Johnny Depp

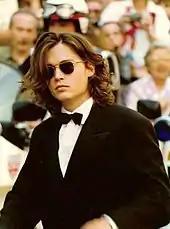
Depp at the 1992 Cannes Film Festival

Depp had no film releases in the next two years, except a brief cameo in "" (1991), the sixth installment in the "A Nightmare on Elm Street" franchise. He appeared in three films in 1993. In the romantic comedy "Benny and Joon", he played an eccentric and illiterate silent film fan who befriends a mentally ill woman and her brother; it became a sleeper hit. Janet Maslin of "The New York Times" wrote that Depp "may look nothing like Buster Keaton, but there are times when he genuinely seems to become the Great Stone Face, bringing Keaton's mannerisms sweetly and magically to life". Depp received a second Golden Globe nomination for the performance. His second film of 1993 was Lasse Hallström's "What's Eating Gilbert Grape", a drama about a dysfunctional family co-starring Leonardo DiCaprio and Juliette Lewis. It did not perform well commercially, but received positive notices from critics. Although most of the reviews focused on DiCaprio, who was nominated for an Academy Award for his performance, Todd McCarthy of "Variety" wrote that "Depp manages to command center screen with a greatly affable, appealing characterization". Depp's last 1993 release was Emir Kusturica's surrealist comedy-drama "Arizona Dream", which opened to positive reviews and won the Silver Bear at the Berlin Film Festival.